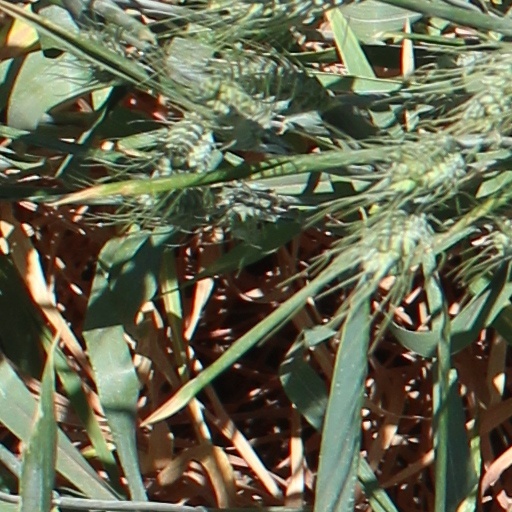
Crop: wheat